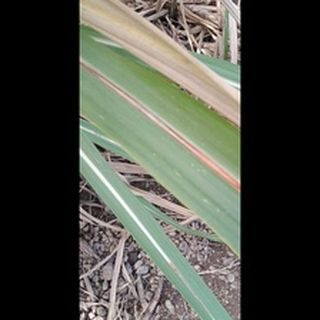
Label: sugarcane_red_rot